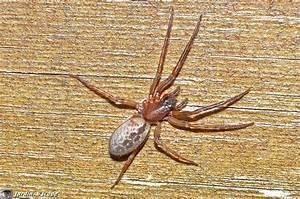
spider